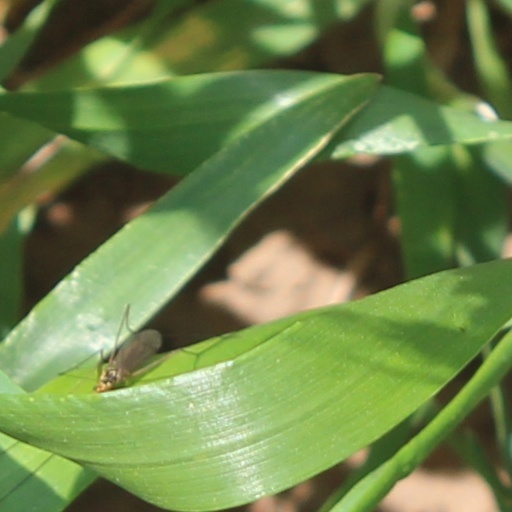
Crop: wheat